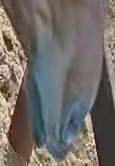
Face region: mouth_nostrils (mouth_chin_nostrils_and_profile)
Pain indicator: obviously_present